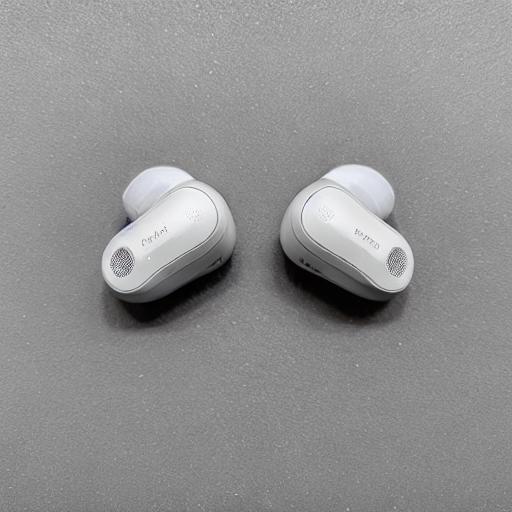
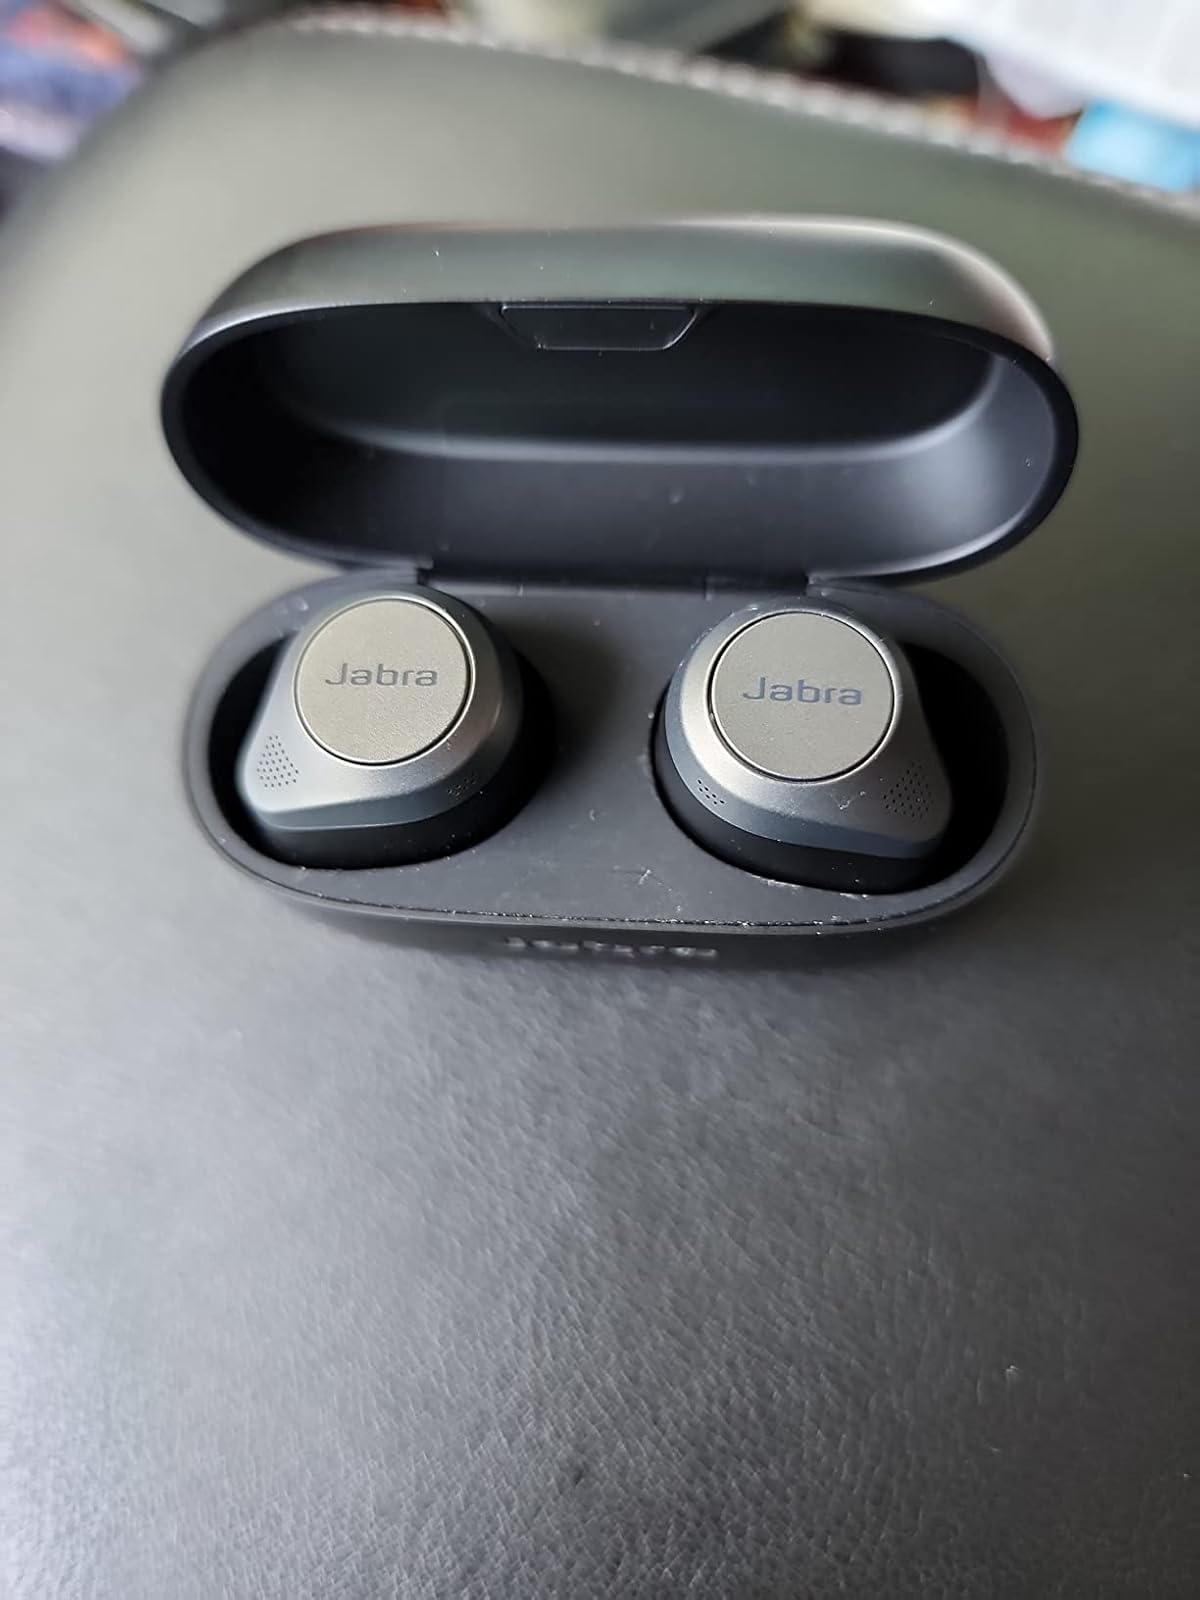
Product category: earbuds
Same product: no